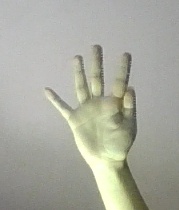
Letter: sheen